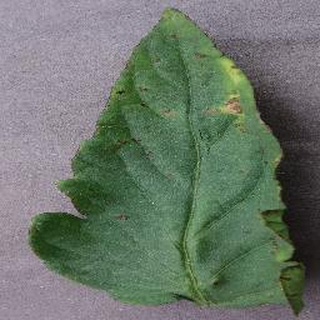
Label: tomato_bacterial_spot